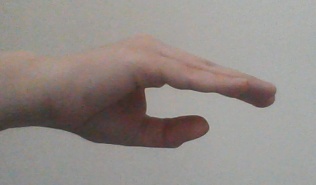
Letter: jeem